Hoboken Hollow

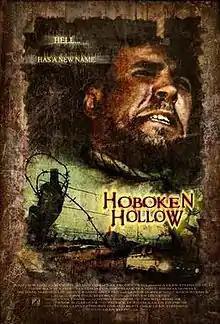
Theatrical release poster

Hoboken Hollow is a 2006 American horror film directed by Glen Stephens, and starring Jason Connery, Rudolf Martin, C. Thomas Howell, Dedee Pfeiffer, Greg Evigan, Randy Spelling, Matt Cedeño, Robert Carradine, Dennis Hopper and Michael Madsen. It is loosely based on the real-life Texas Slave Ranch.